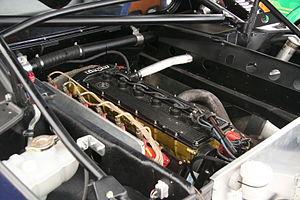
Le Championnat BMW M1 Procar, également appelé Procar, est une compétition automobile créée par Jochen Neerpasch, directeur de BMW Motorsport, le département compétition du constructeur automobile allemand BMW. Le championnat, qui n'a compté que deux éditions en 1979 et 1980, proposait aux pilotes du championnat du monde de Formule 1, du championnat du monde des voitures de sport, du championnat d'Europe des Voitures de Tourisme, ainsi que d'autres championnats internationaux de s'affronter à bord de BMW M1 identiques.